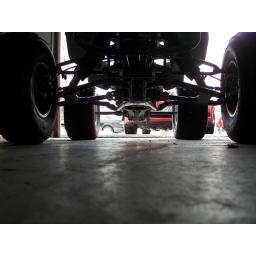
View from the ground creates an unusual view of this ATV and the car in the background.